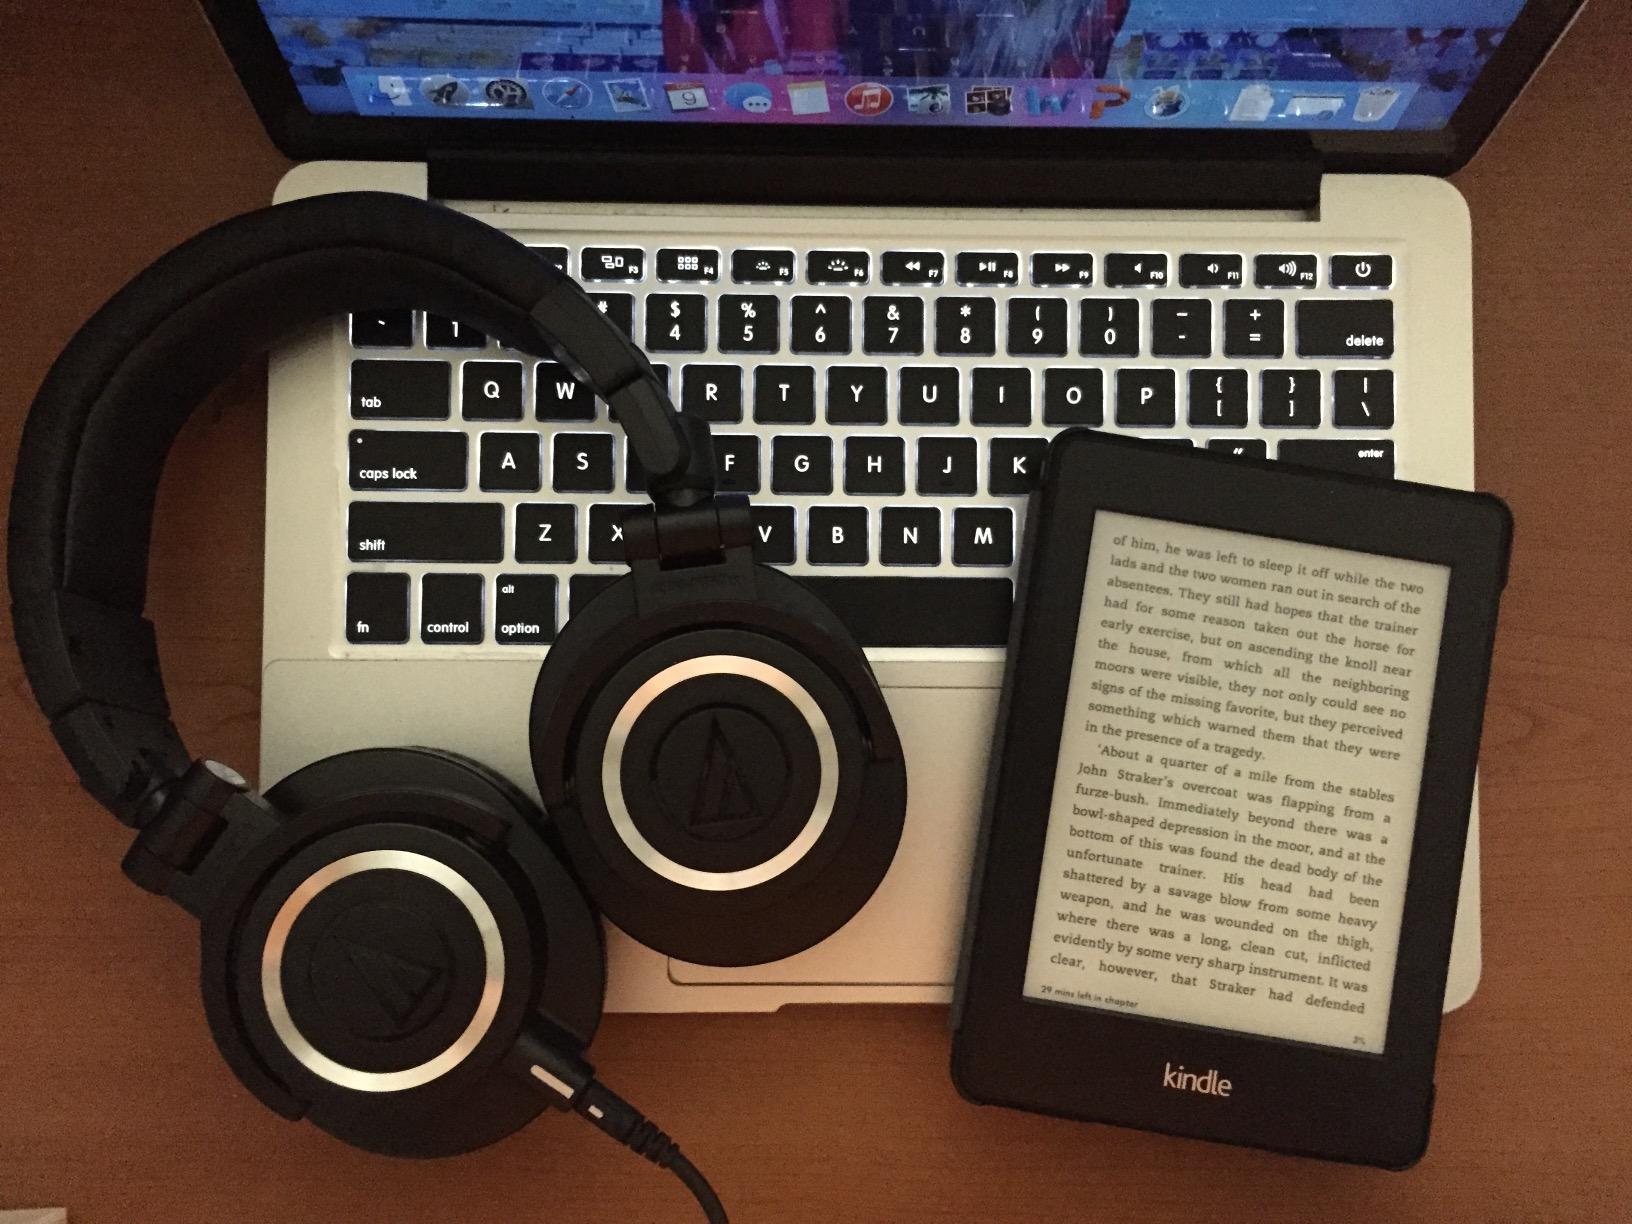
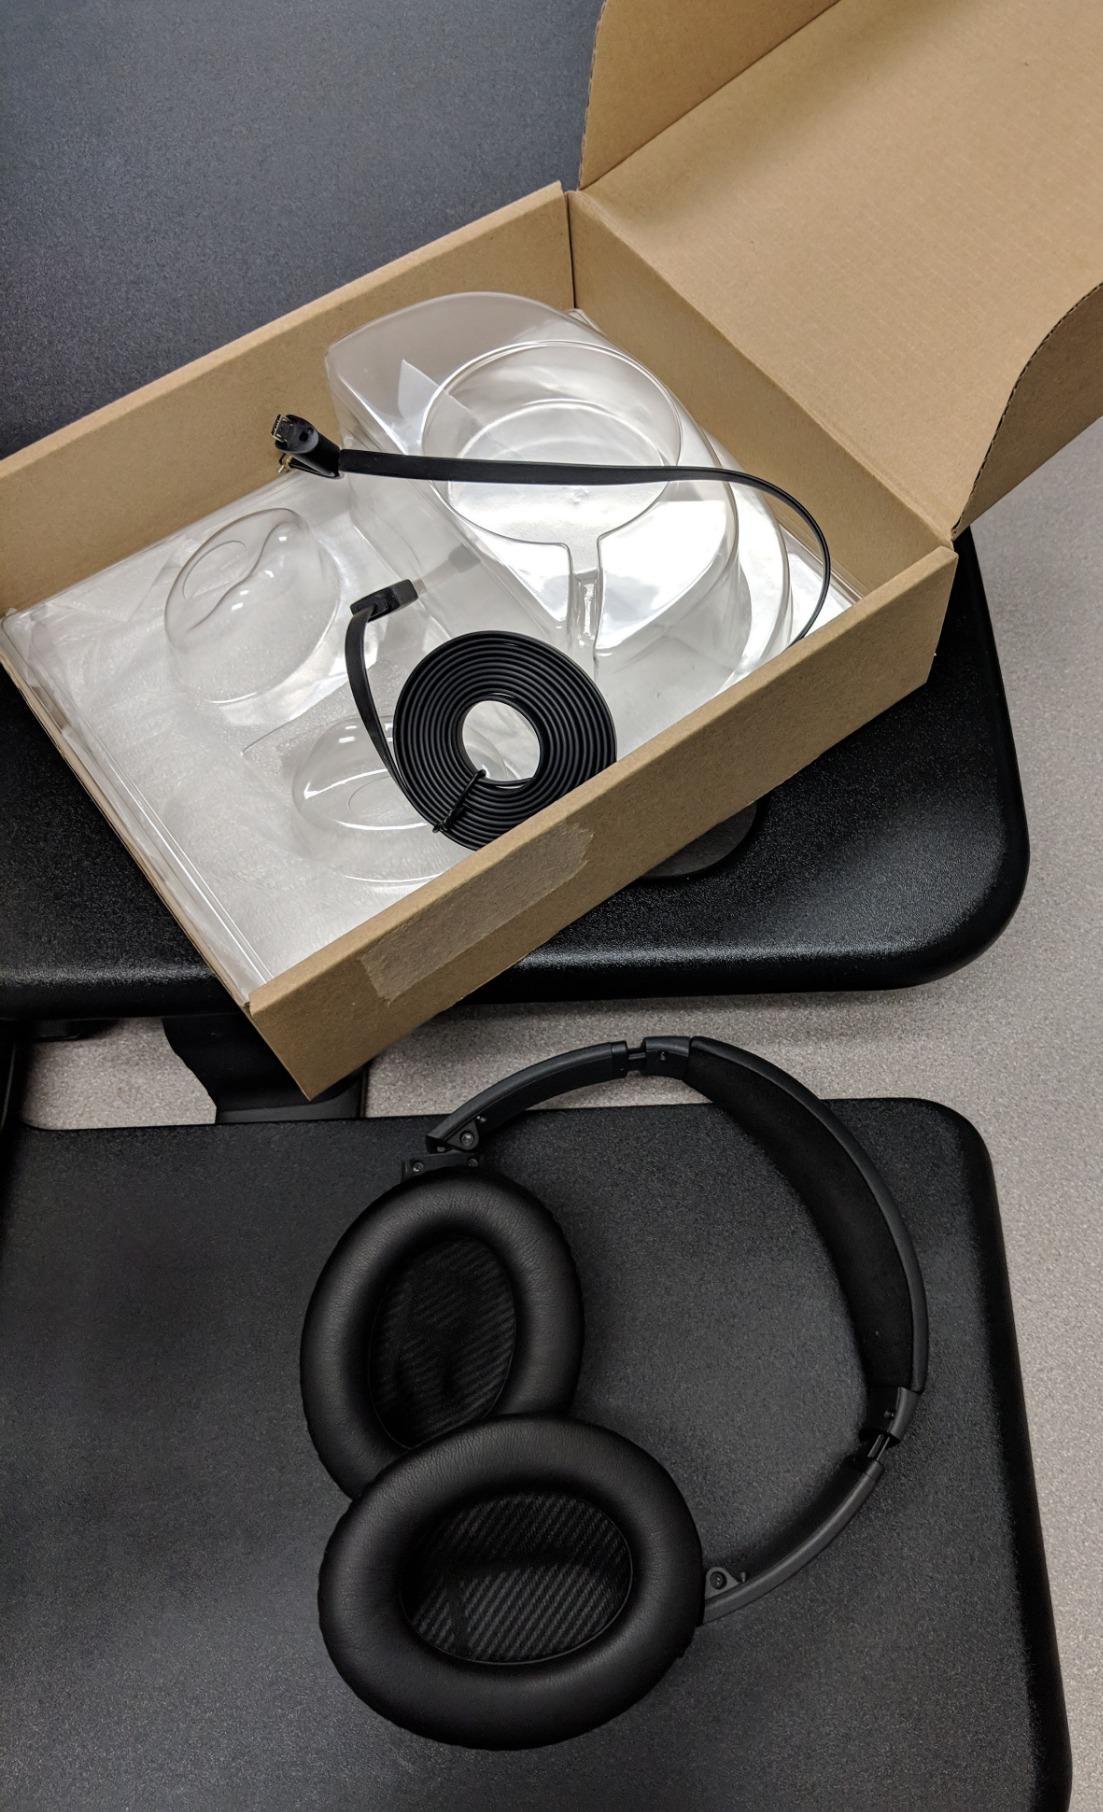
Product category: headphones
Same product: no